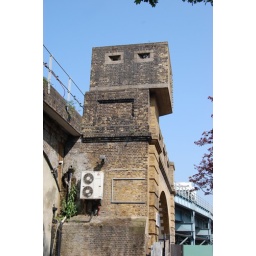
Pill box build in to Putney bridge LUL station